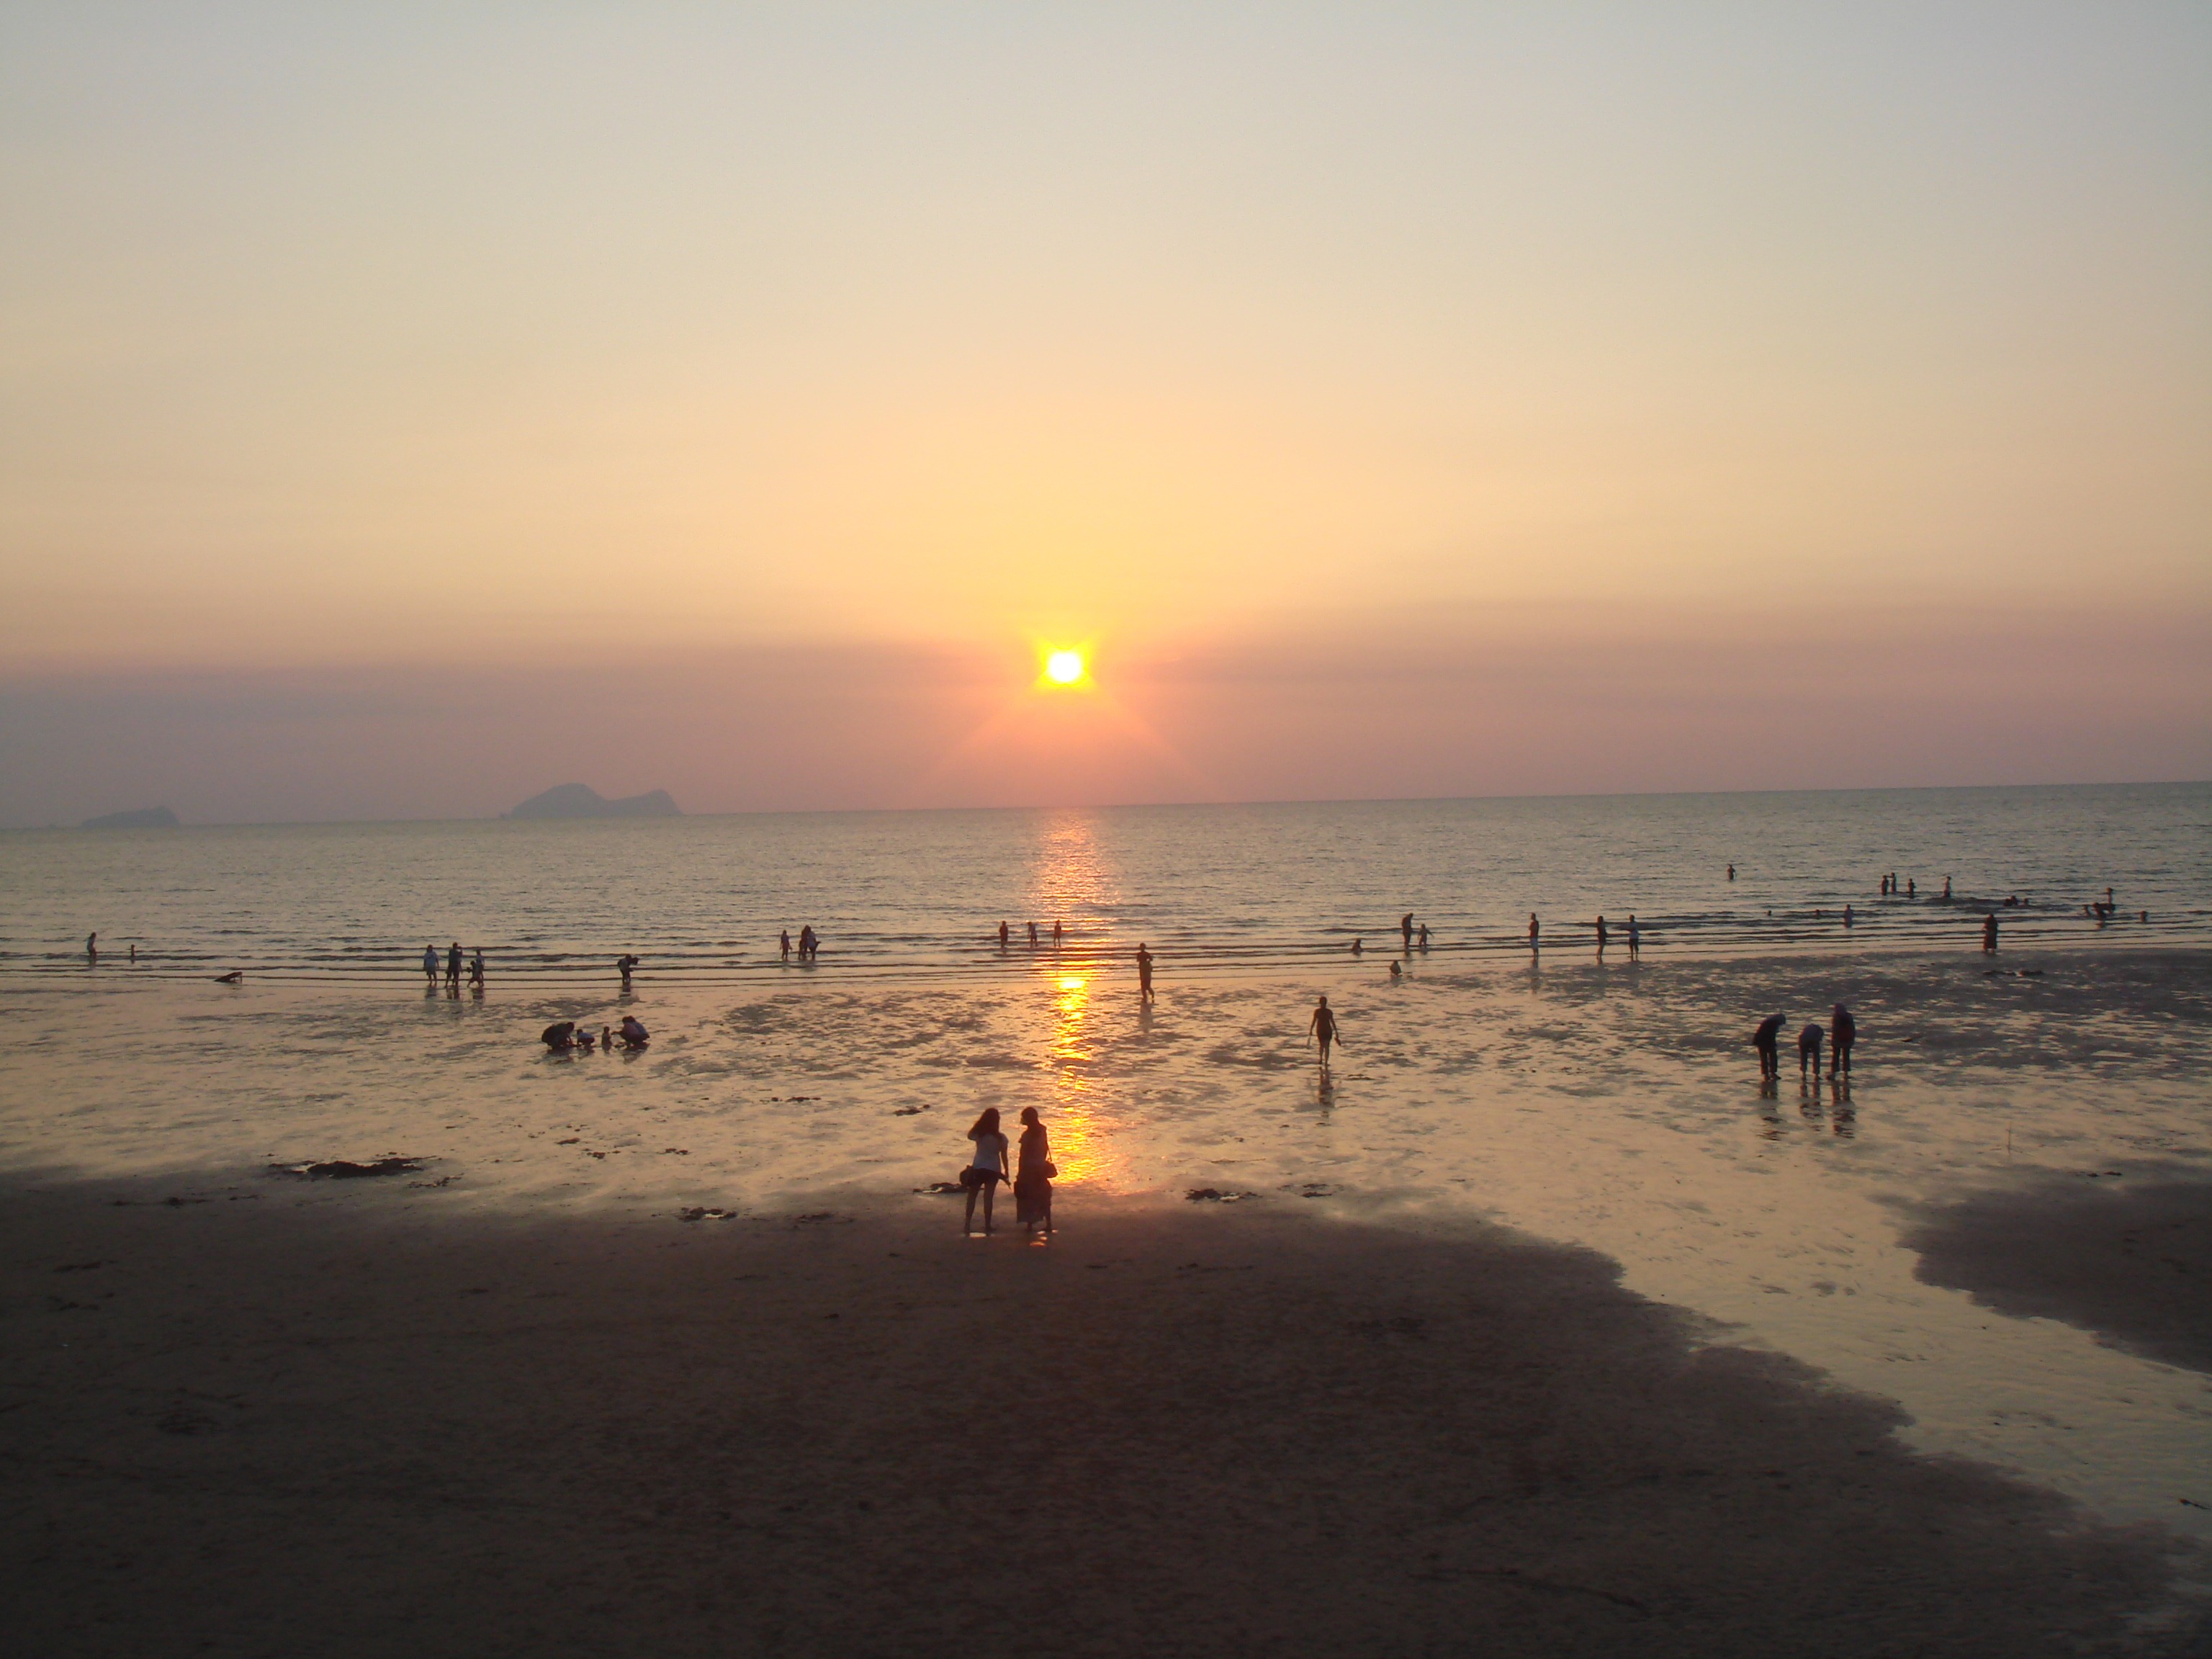
beach, sea, coast, water, nature, outdoor, sand, ocean, horizon, sky, sun, sunrise, sunset, sunlight, morning, shore, wave, dawn, coastal, coastline, seaside, dusk, environment, evening, scenic, seascape, body of water, marine, afterglow, wind wave